İhsan Doğramacı

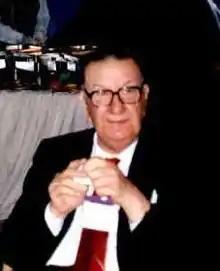
İhsan Doğramacı, 1996

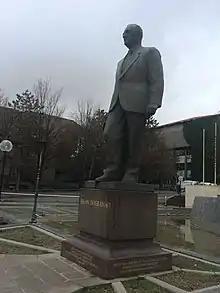
İhsan Doğramacı statue at Bilkent University

İhsan Doğramacı (3 April 1915 – 25 February 2010) was a Turkish paediatrician, entrepreneur, philanthropist, educationalist and college administrator of Iraqi Turkmen descent born in modern Erbil, Kurdistan Region, Iraq then Ottoman Empire.